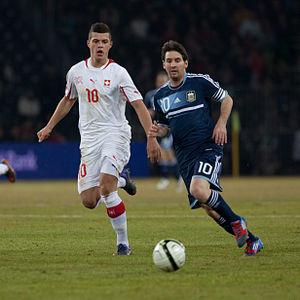
Granit Xhaka &amp
Granit Xhaka, né le 27 septembre 1992 à Bâle, est un footballeur international suisse. Il évolue au poste de milieu de terrain avec Arsenal. Son frère Taulant Xhaka est également footballeur.